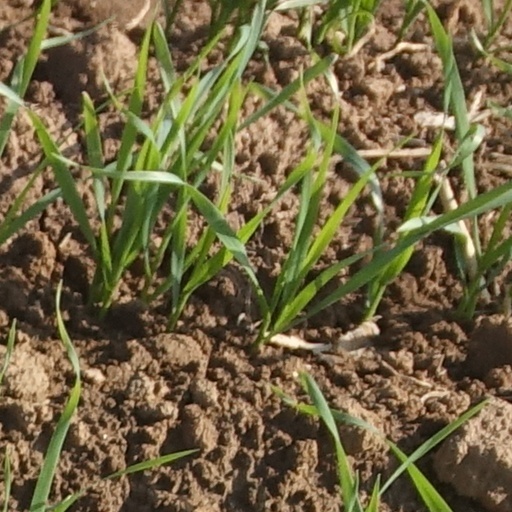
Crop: wheat